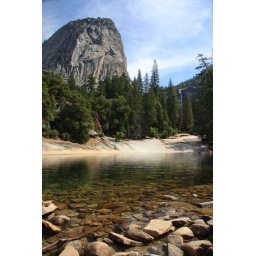
That's Nevada Falls you see in the background. The water is crystal clear and cold!